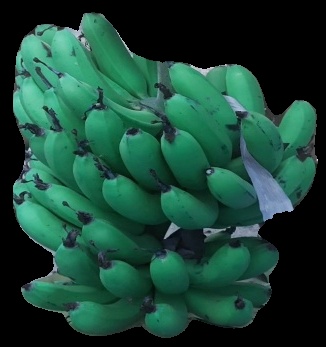
Variety: pachbale
Grade: grade3